Middle Eastern cuisine

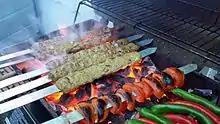
"Kebab koobideh"

The Middle East incorporates the Fertile Crescent, including Mesopotamia (Sumer, Akkad, Assyria and Babylonia) where wheat was first cultivated, followed by rye, barley, lentils, beans, pistachios, figs, pomegranates, dates and other regional staples. The domestication of sheep, goats and cattle took place in the region as well. Fermentation was also discovered there, in order to leaven bread and make beer in Ancient Mesopotamia and Ancient Egypt and Mesopotamia. Additionally, the earliest written recipes come from that region.